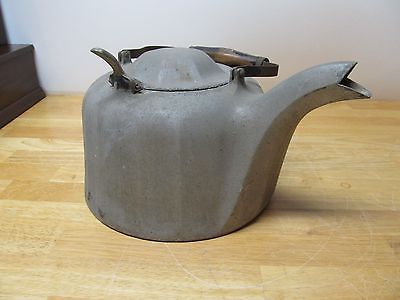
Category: kettle